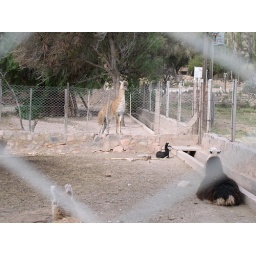
The animal standing in the center of the photo is a guanaca. All the others are llamas.